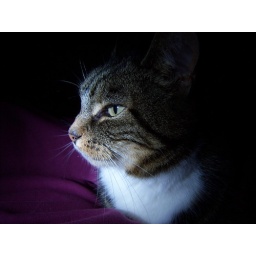
Beautiful Milly snuggled up in bed, black and white on Blip